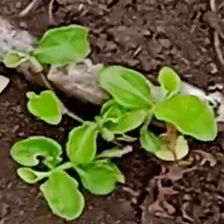
Weed species: Kena_(Commplina_benghalensio)